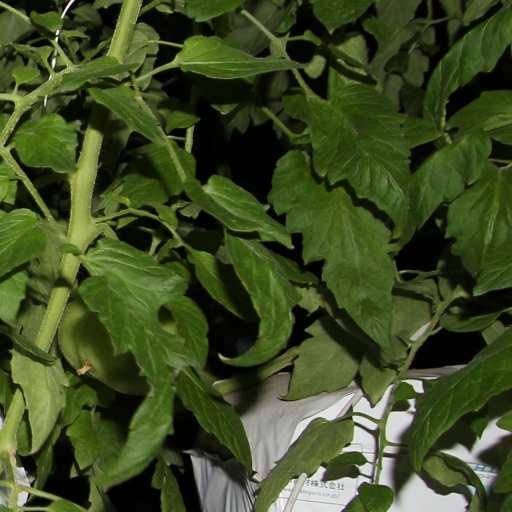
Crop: tomato